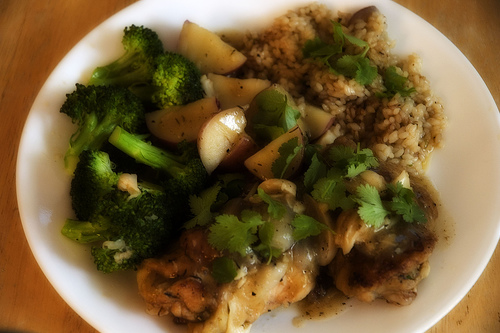
question: 何の写真ですか
answer: 料理

question: 料理は何色のお皿の上に盛られていますか
answer: 白

question: お皿はどんな形ですか
answer: 円形

question: 料理はいくつありますか
answer: １つ

question: どんな野菜が入っていますか
answer: ブロッコリーとジャガイモ

question: 他にはどんな食材がはいっていますか
answer: ご飯、お肉

question: 料理はどんな状態ですか
answer: 調理されて、まだ食べられていない状態

question: テーブルは何色ですか
answer: 茶色